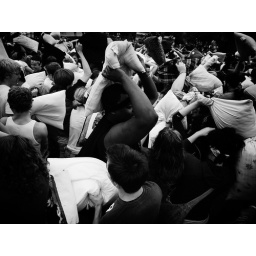
hulk smash in black and white